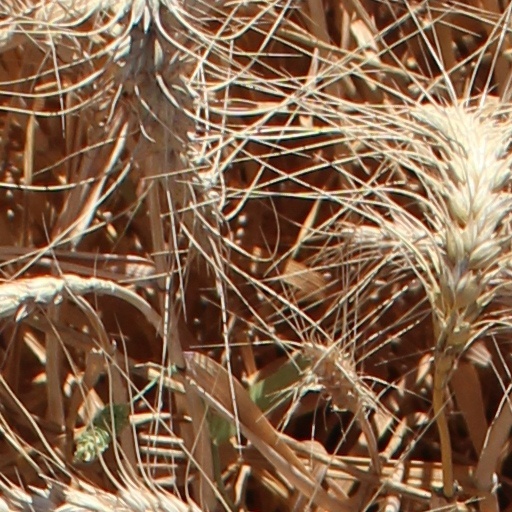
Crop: wheat